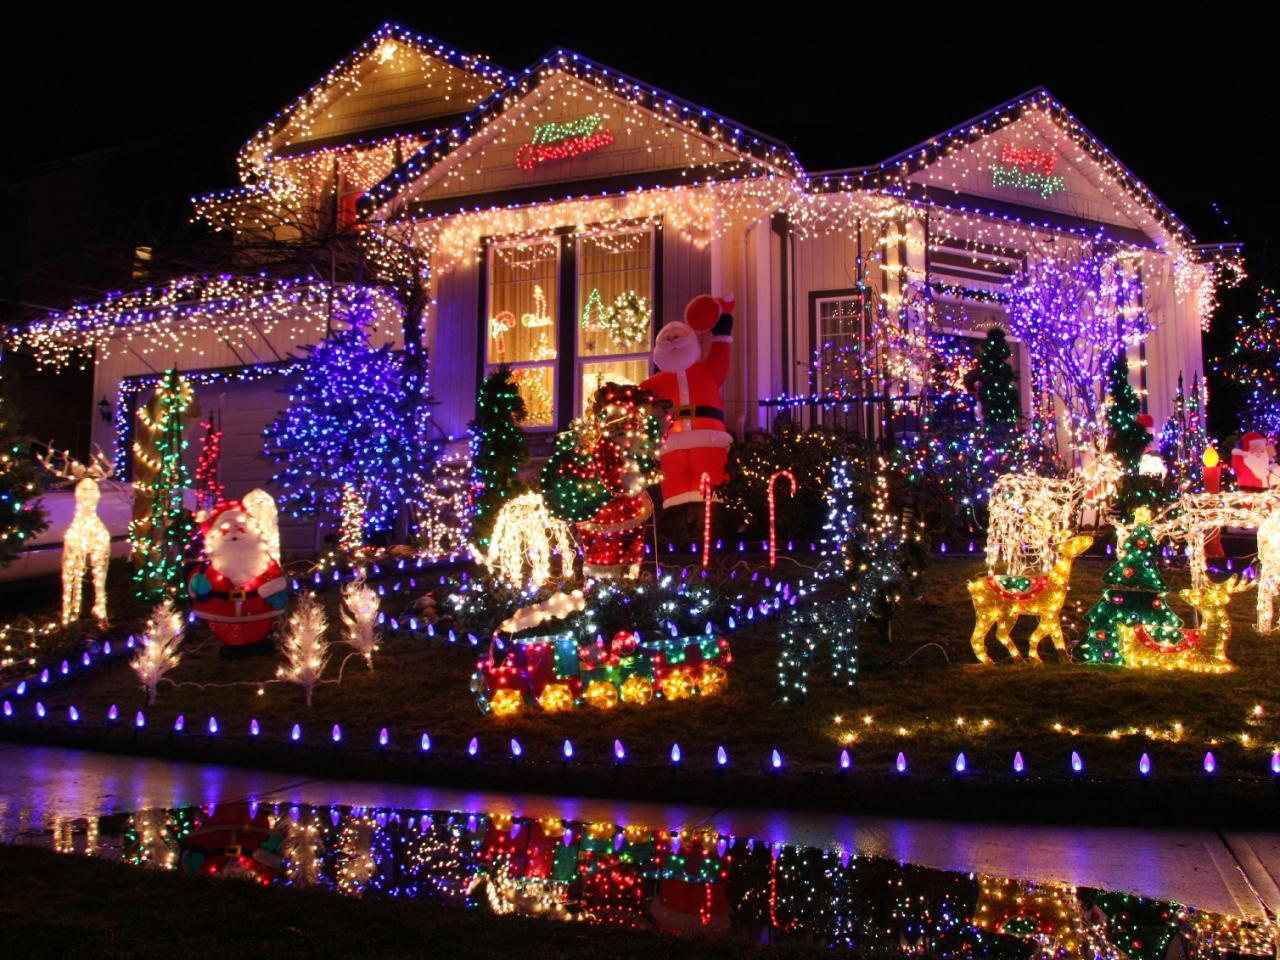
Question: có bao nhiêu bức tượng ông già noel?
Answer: có hai bức tượng ông già noel